Lotzwil

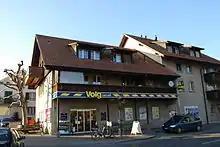
Market in Lotzwil

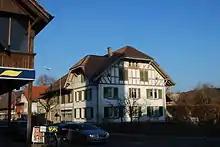
Half timbered house in Lotzwil

Lotzwil has a population of . , 16.9% of the population are resident foreign nationals. Over the last 10 years (2000-2010) the population has changed at a rate of 6%. Migration accounted for 10.5%, while births and deaths accounted for -1.3%.